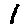
Label: 1